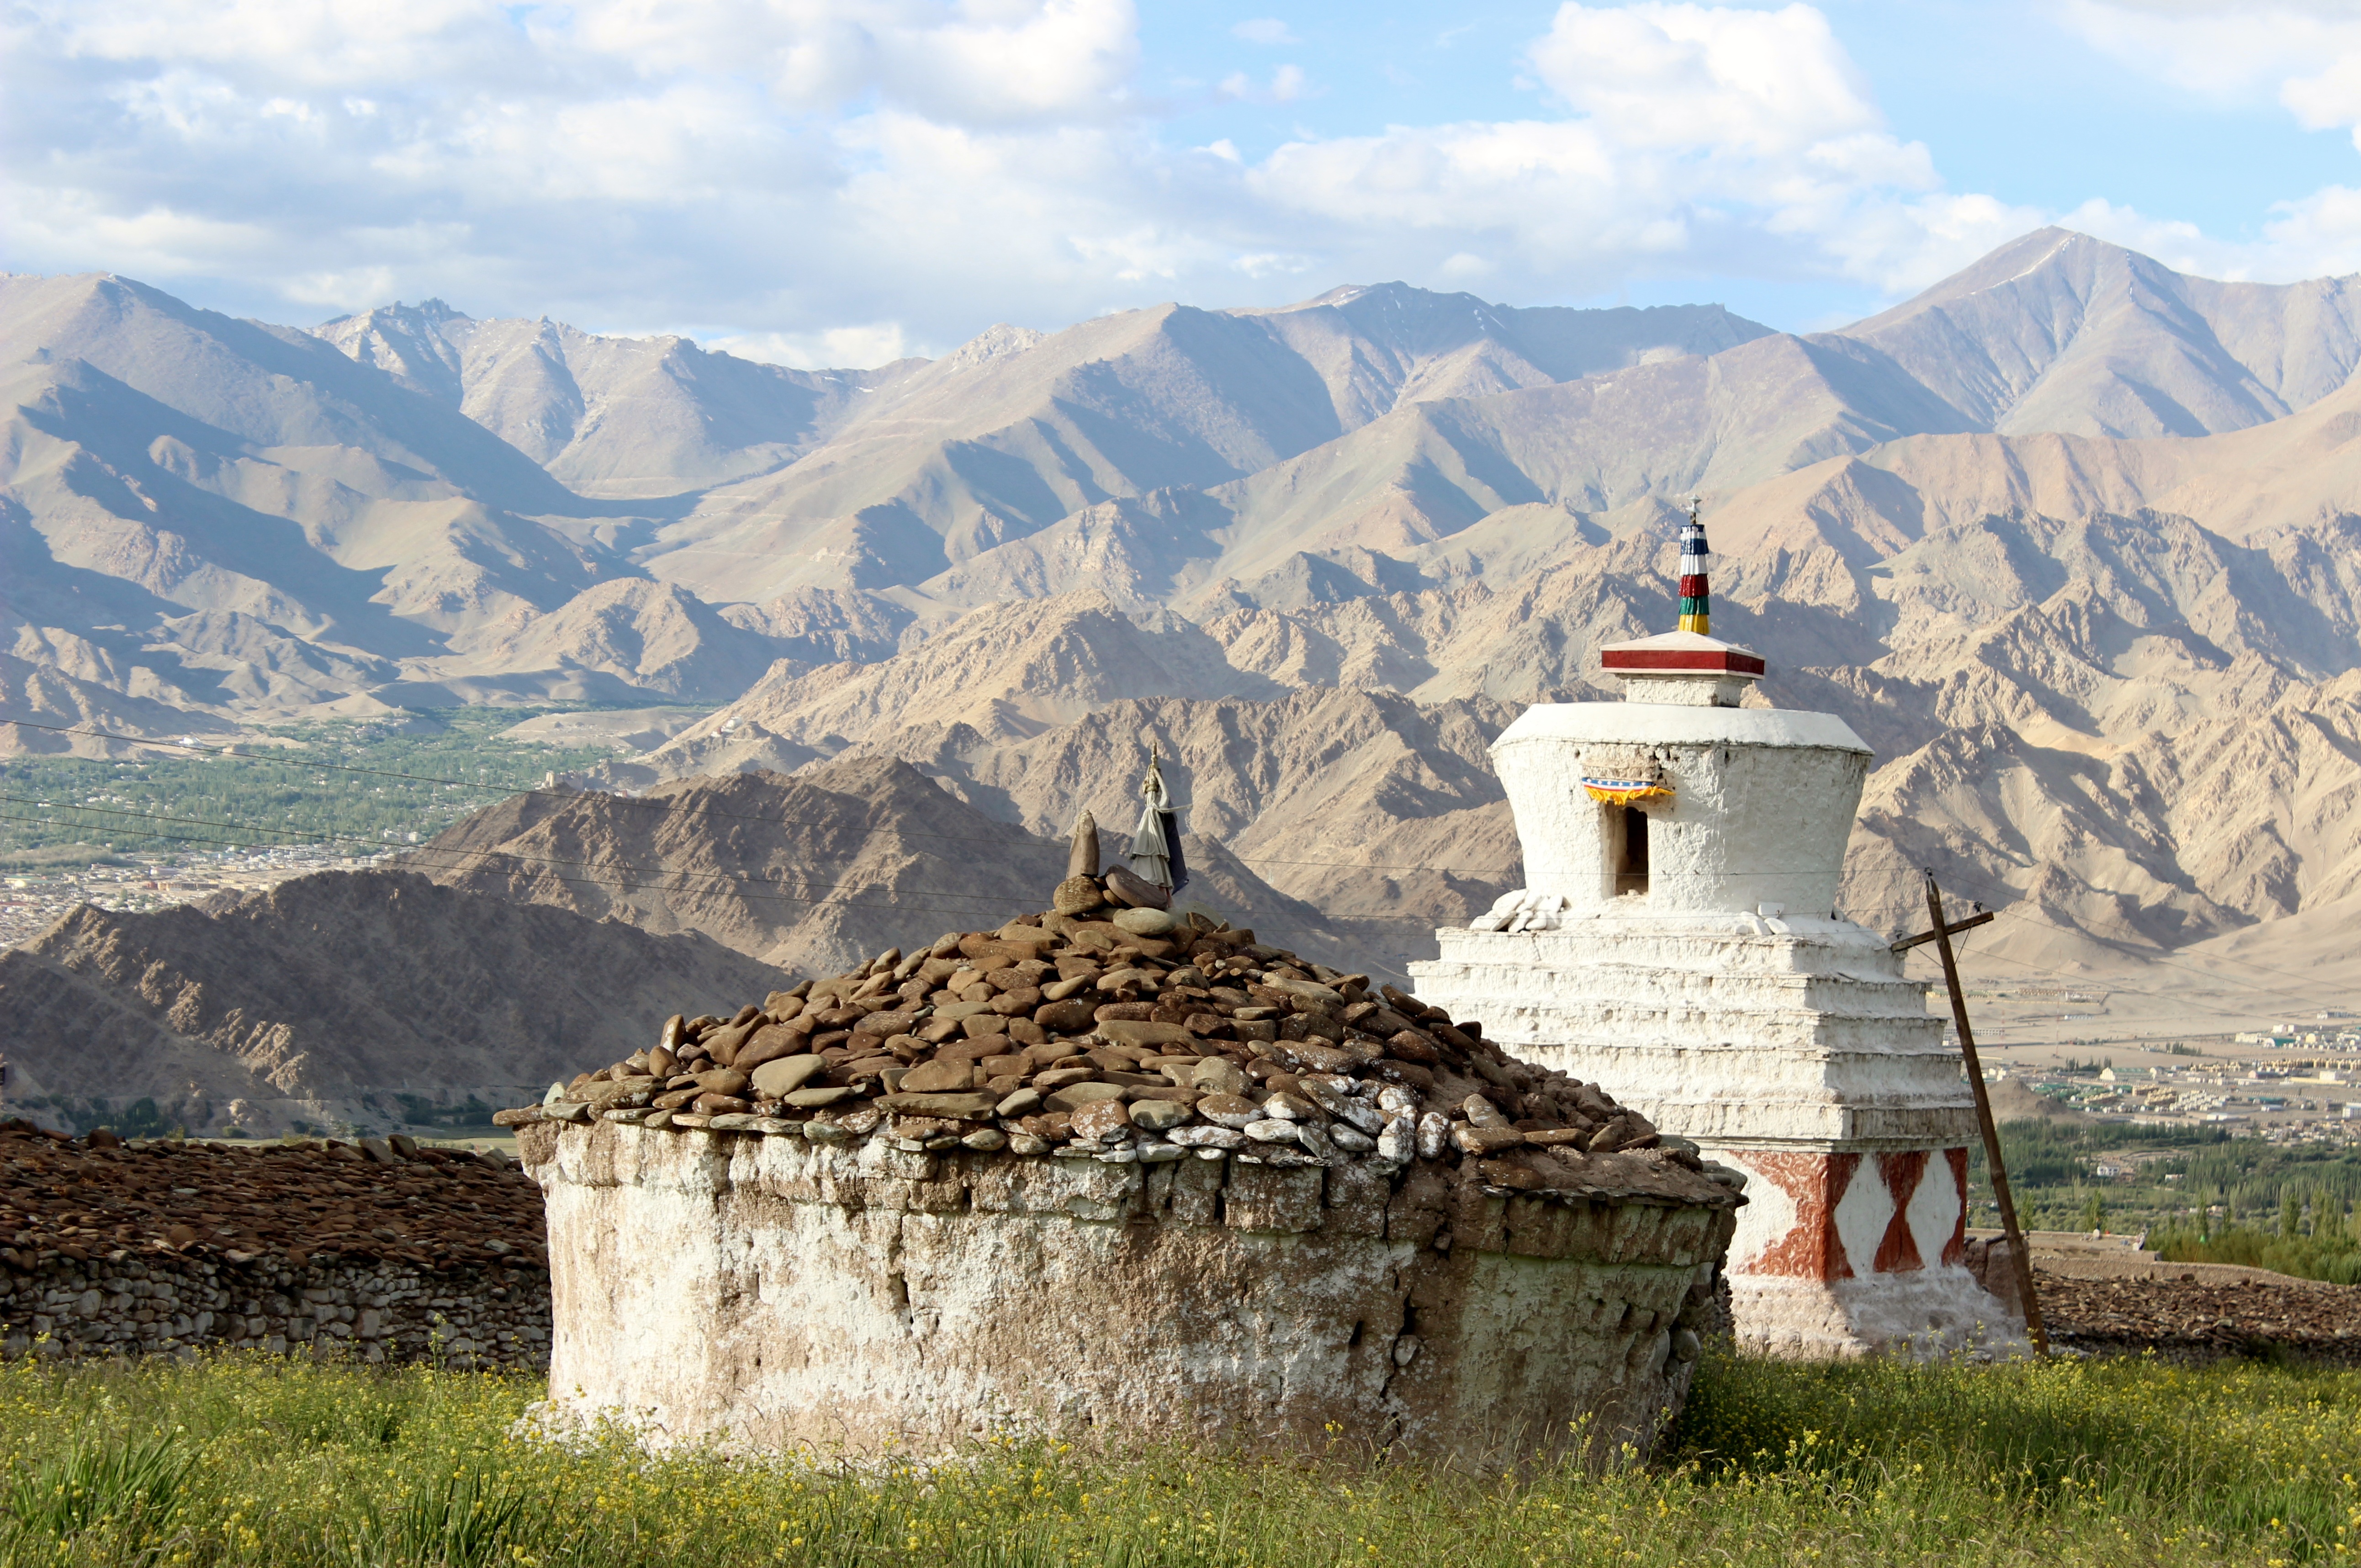
landscape, mountain, valley, mountain range, tower, buddhism, landmark, fortification, tourism, monastery, plateau, india, ladakh, rural area, historic site, ancient history, mountainous landforms, himalaje